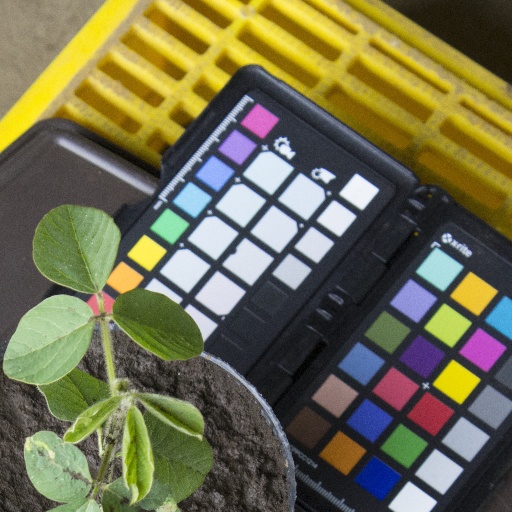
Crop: soybean